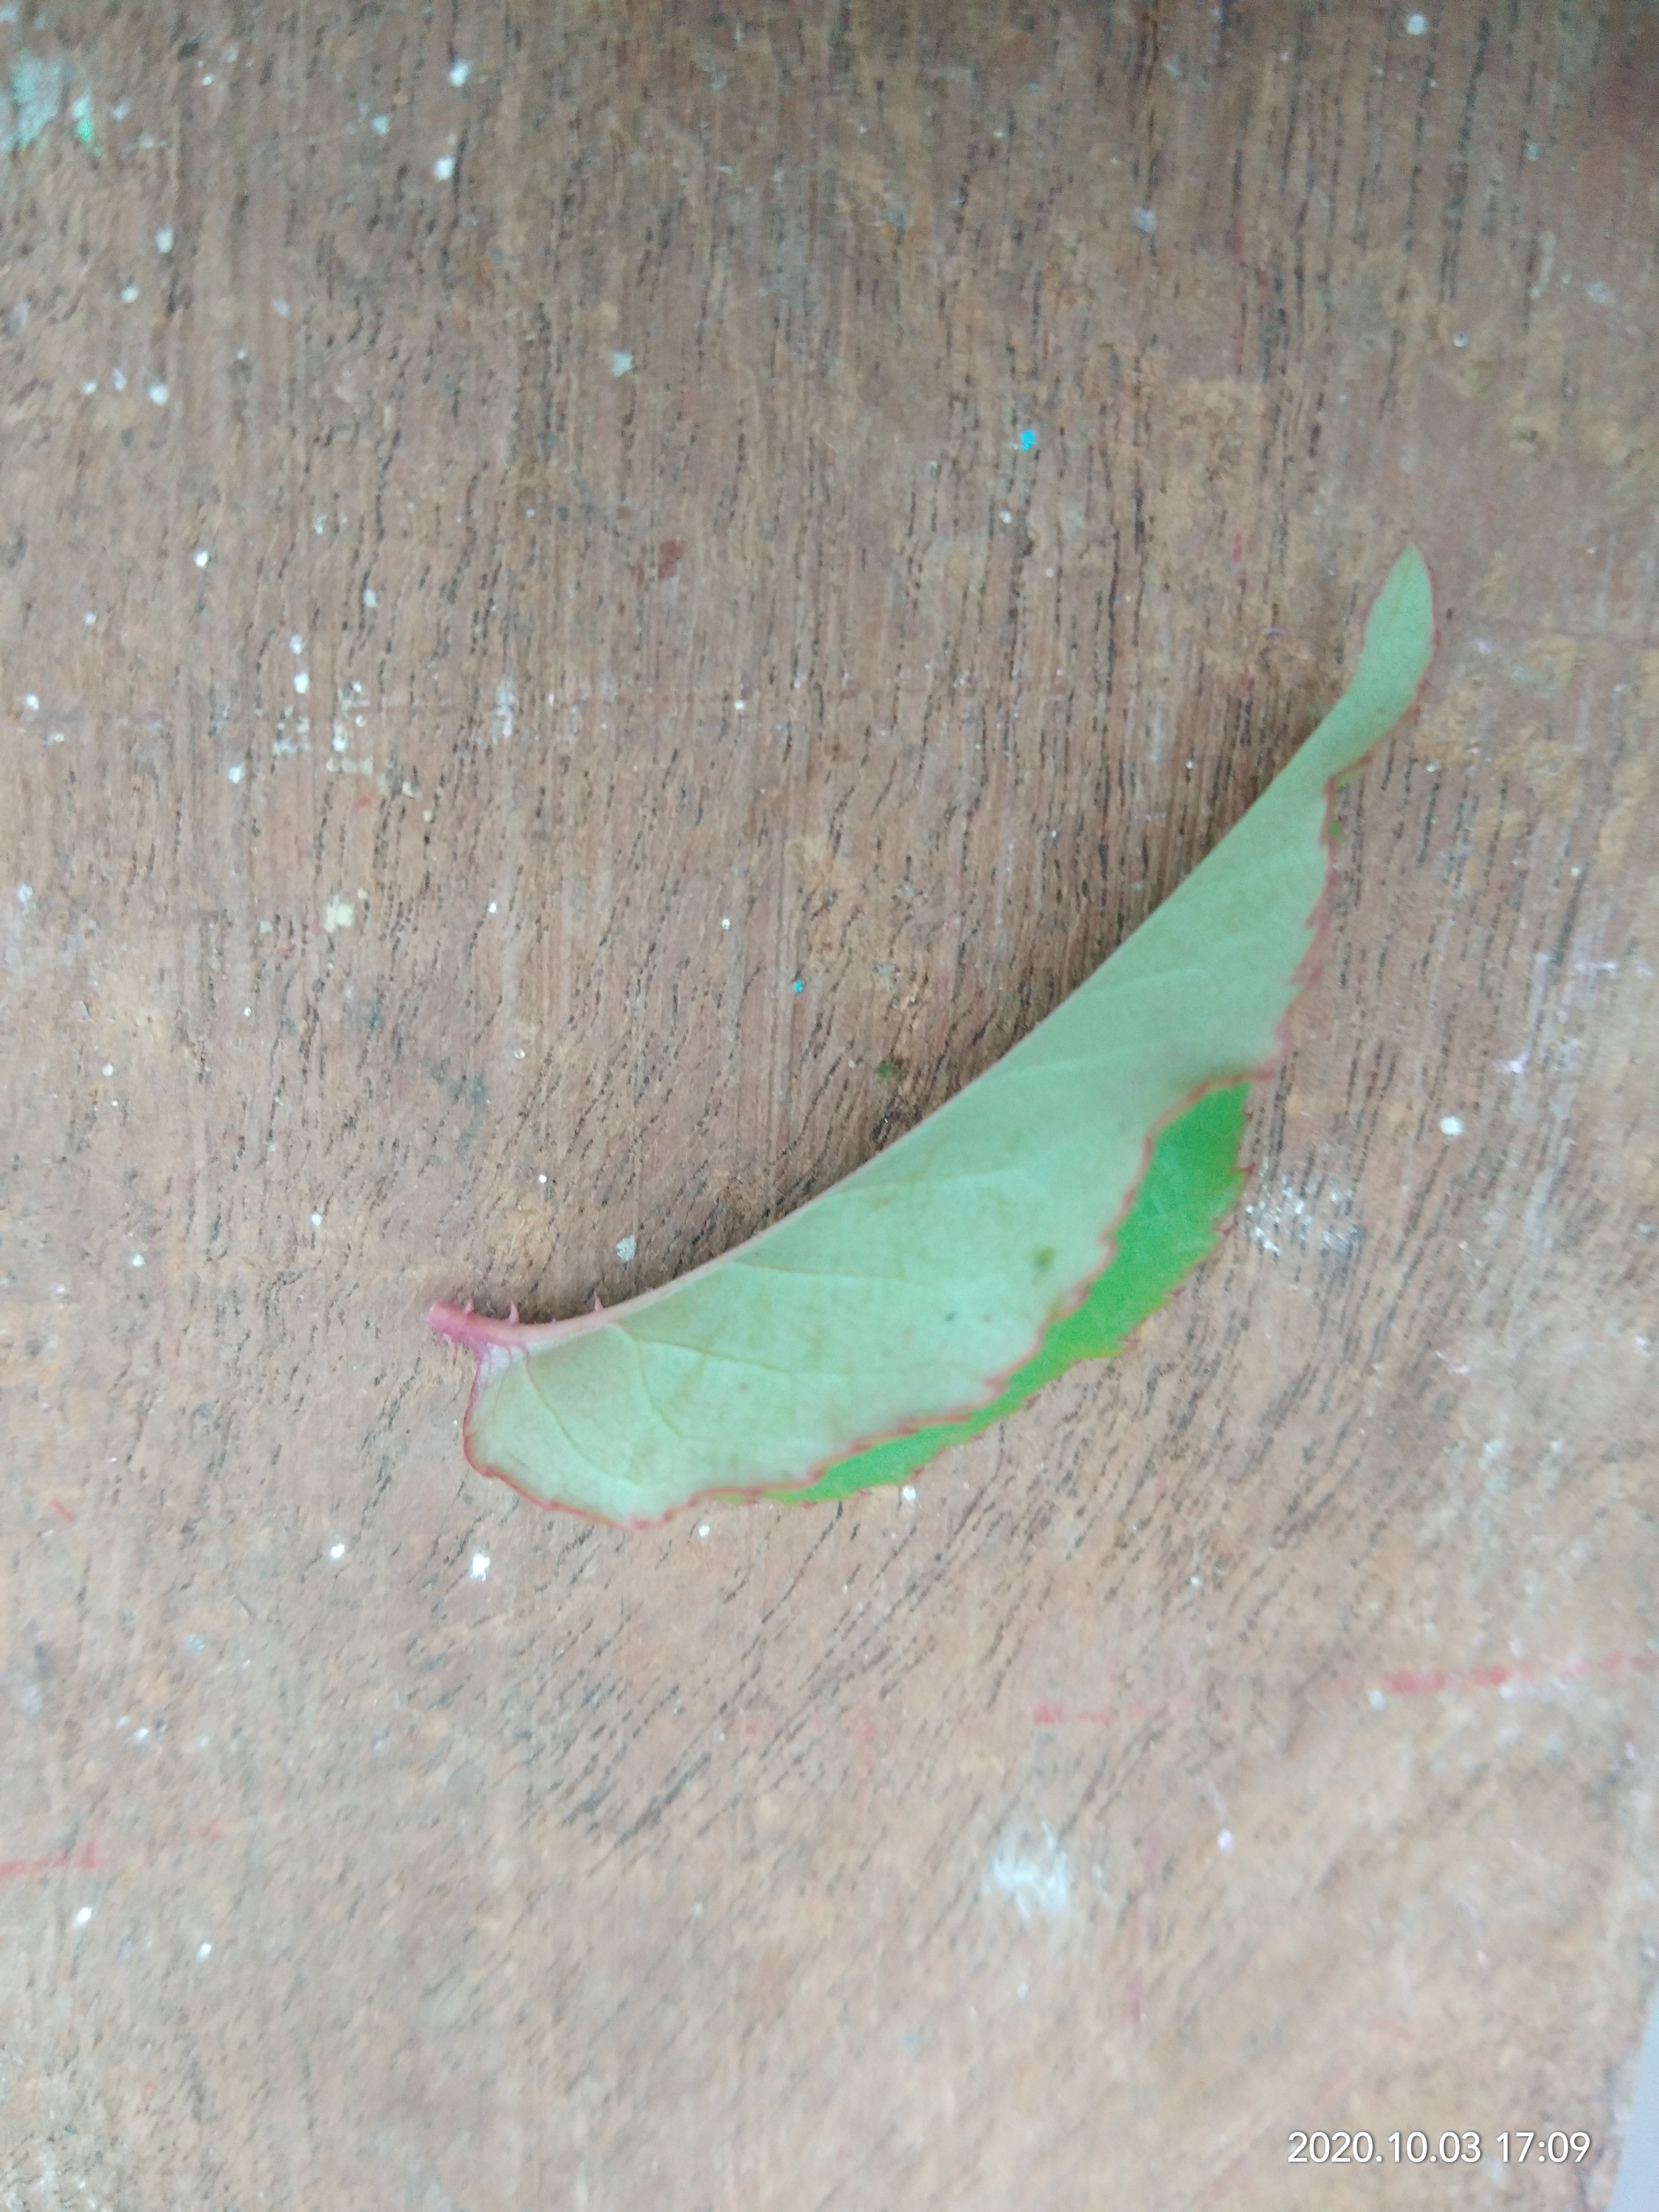
Plant: Rose